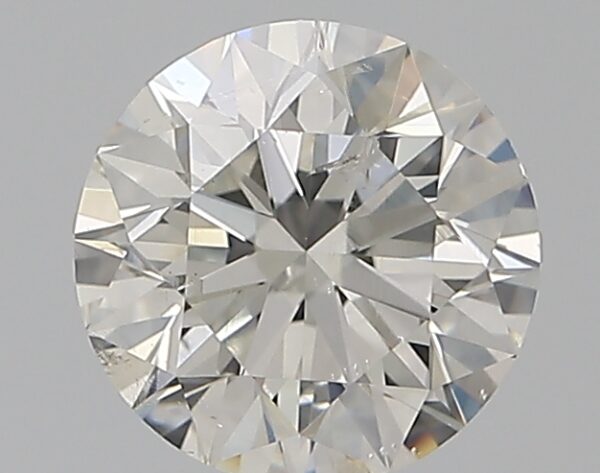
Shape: round
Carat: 0.8
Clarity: SI2
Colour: H
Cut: EX
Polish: VG
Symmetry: EX
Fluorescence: N
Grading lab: GIA
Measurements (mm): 5.9 x 5.93 x 3.71